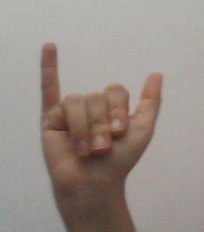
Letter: ya